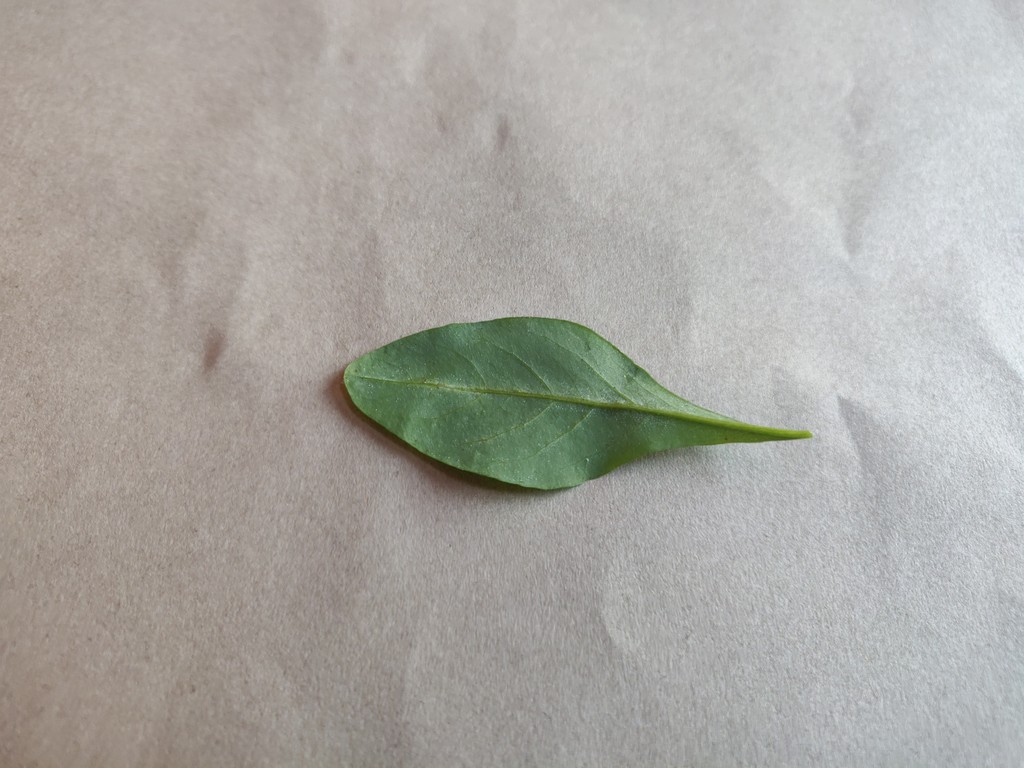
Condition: Healthy
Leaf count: single
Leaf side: back